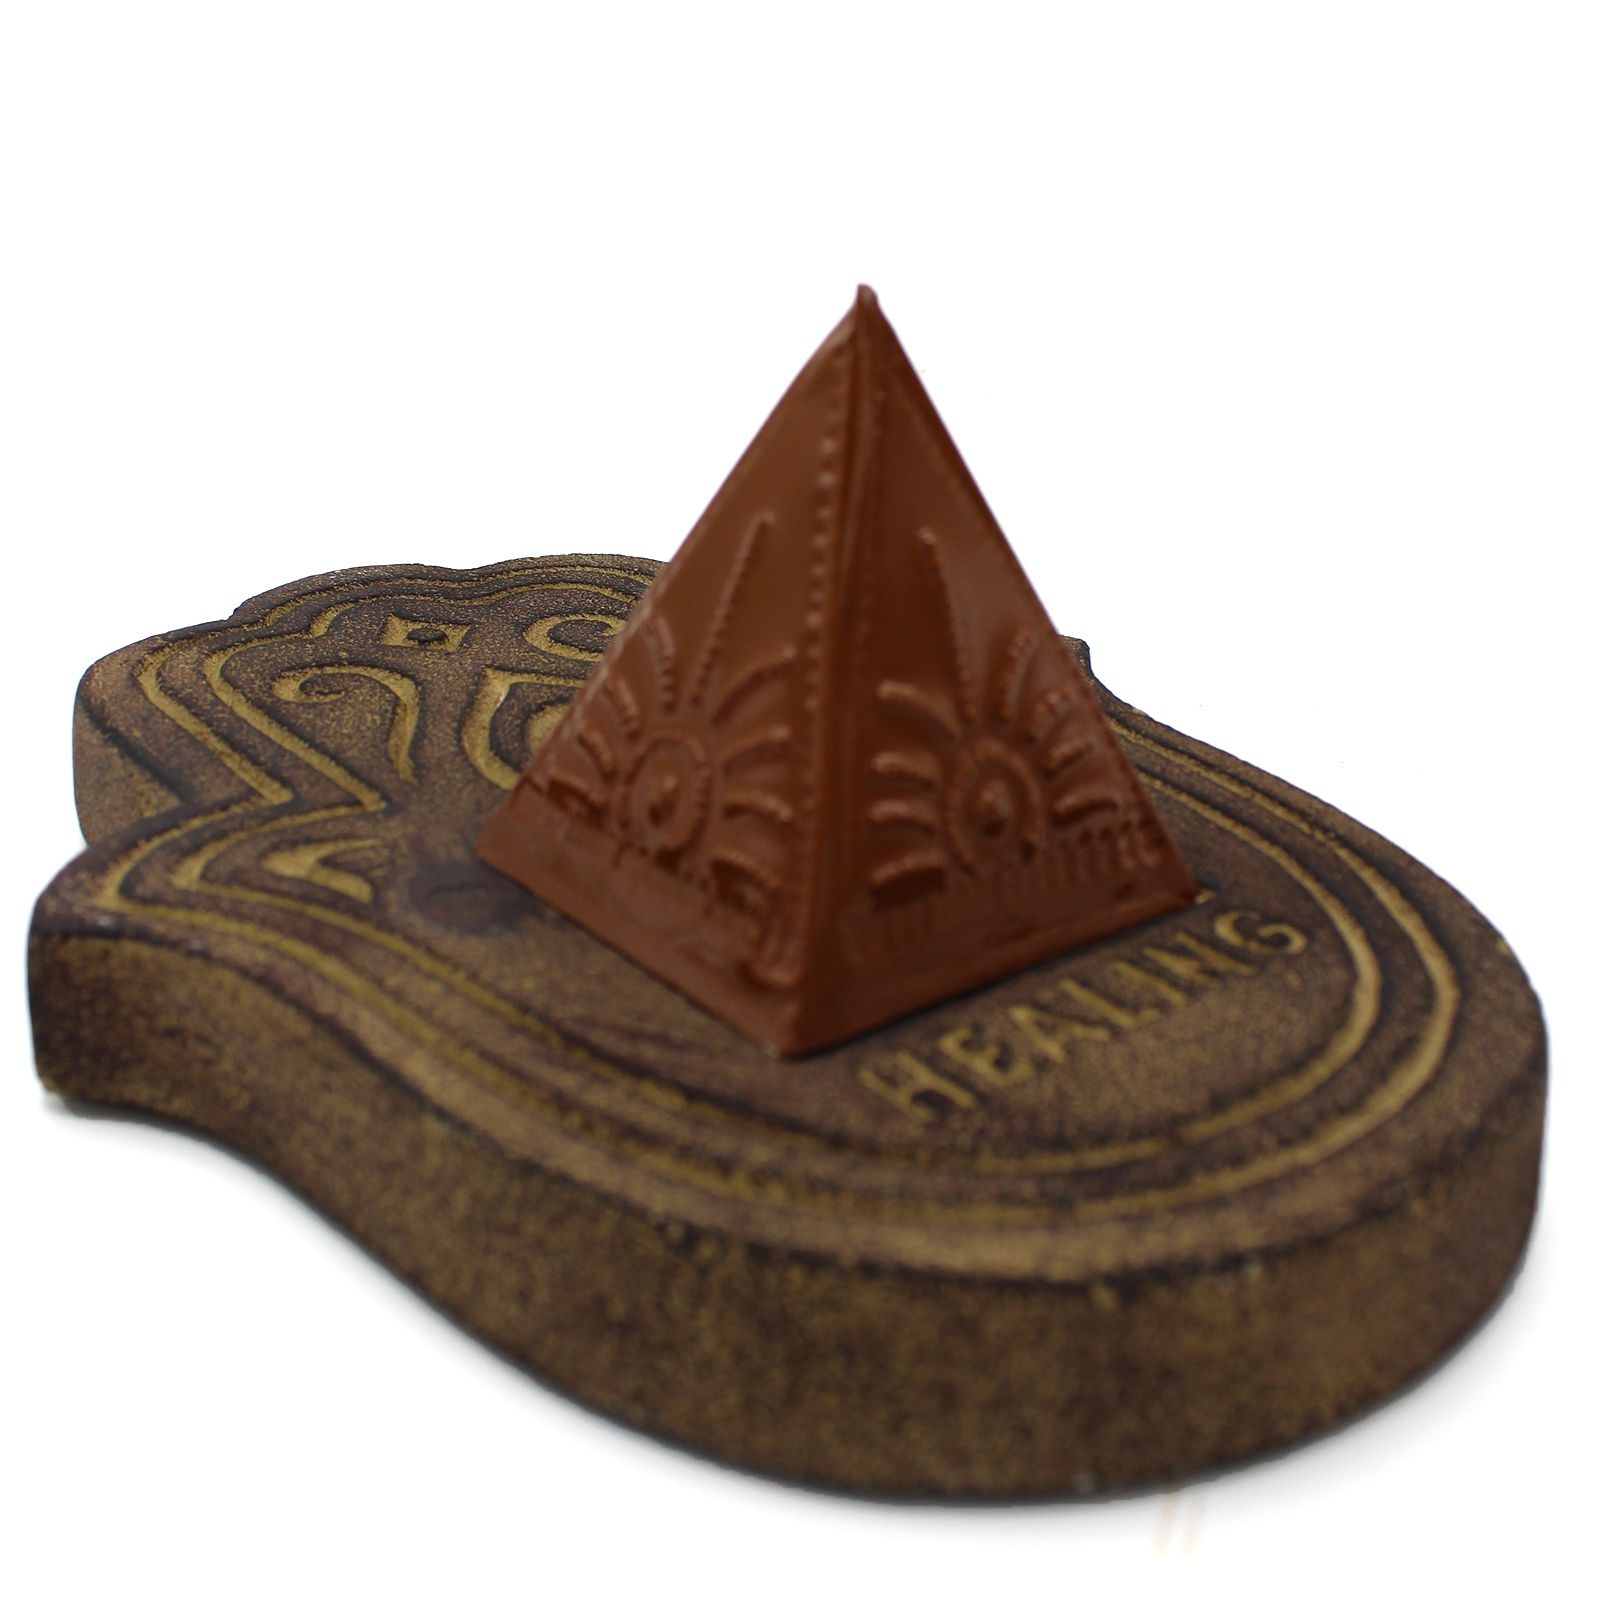
Incense Powder Mould Set -  Blue Green Purple
Brand: Herborium Terrae
Category: Arts & Entertainment > Hobbies & Creative Arts > Arts & Crafts > Art & Craft Kits > Incense Making Kits